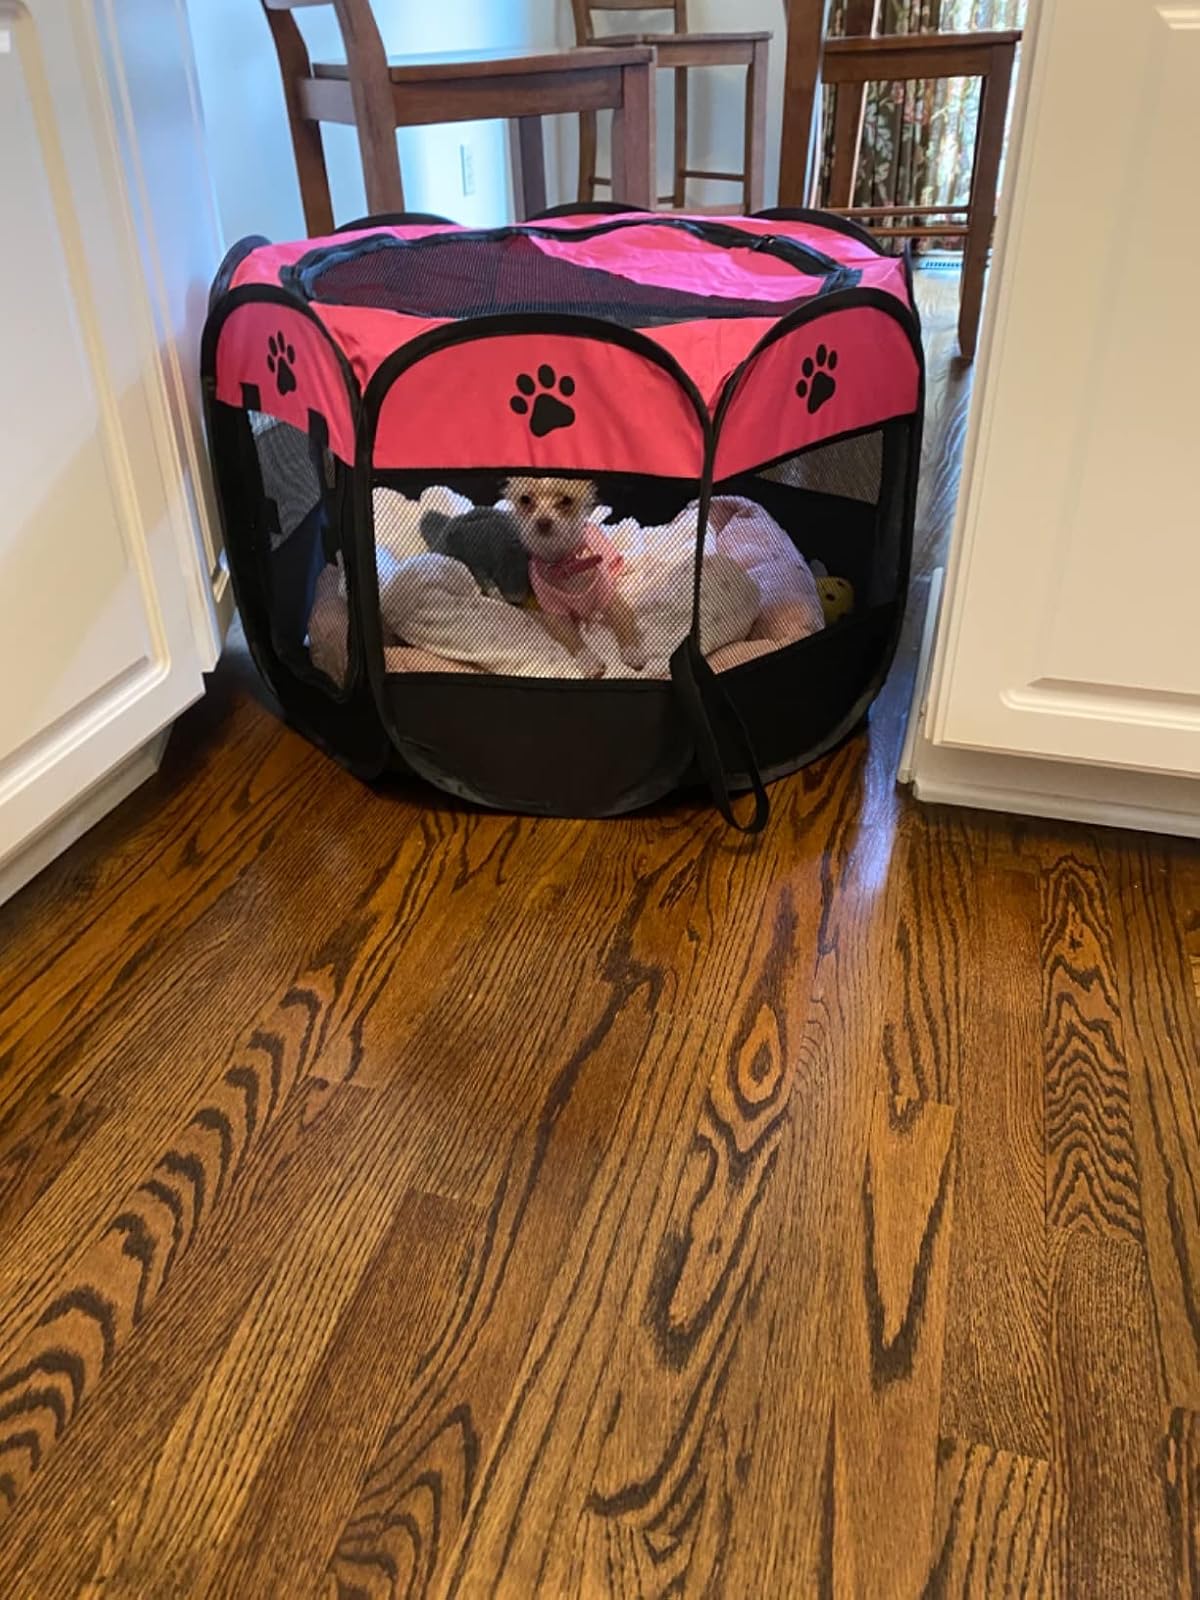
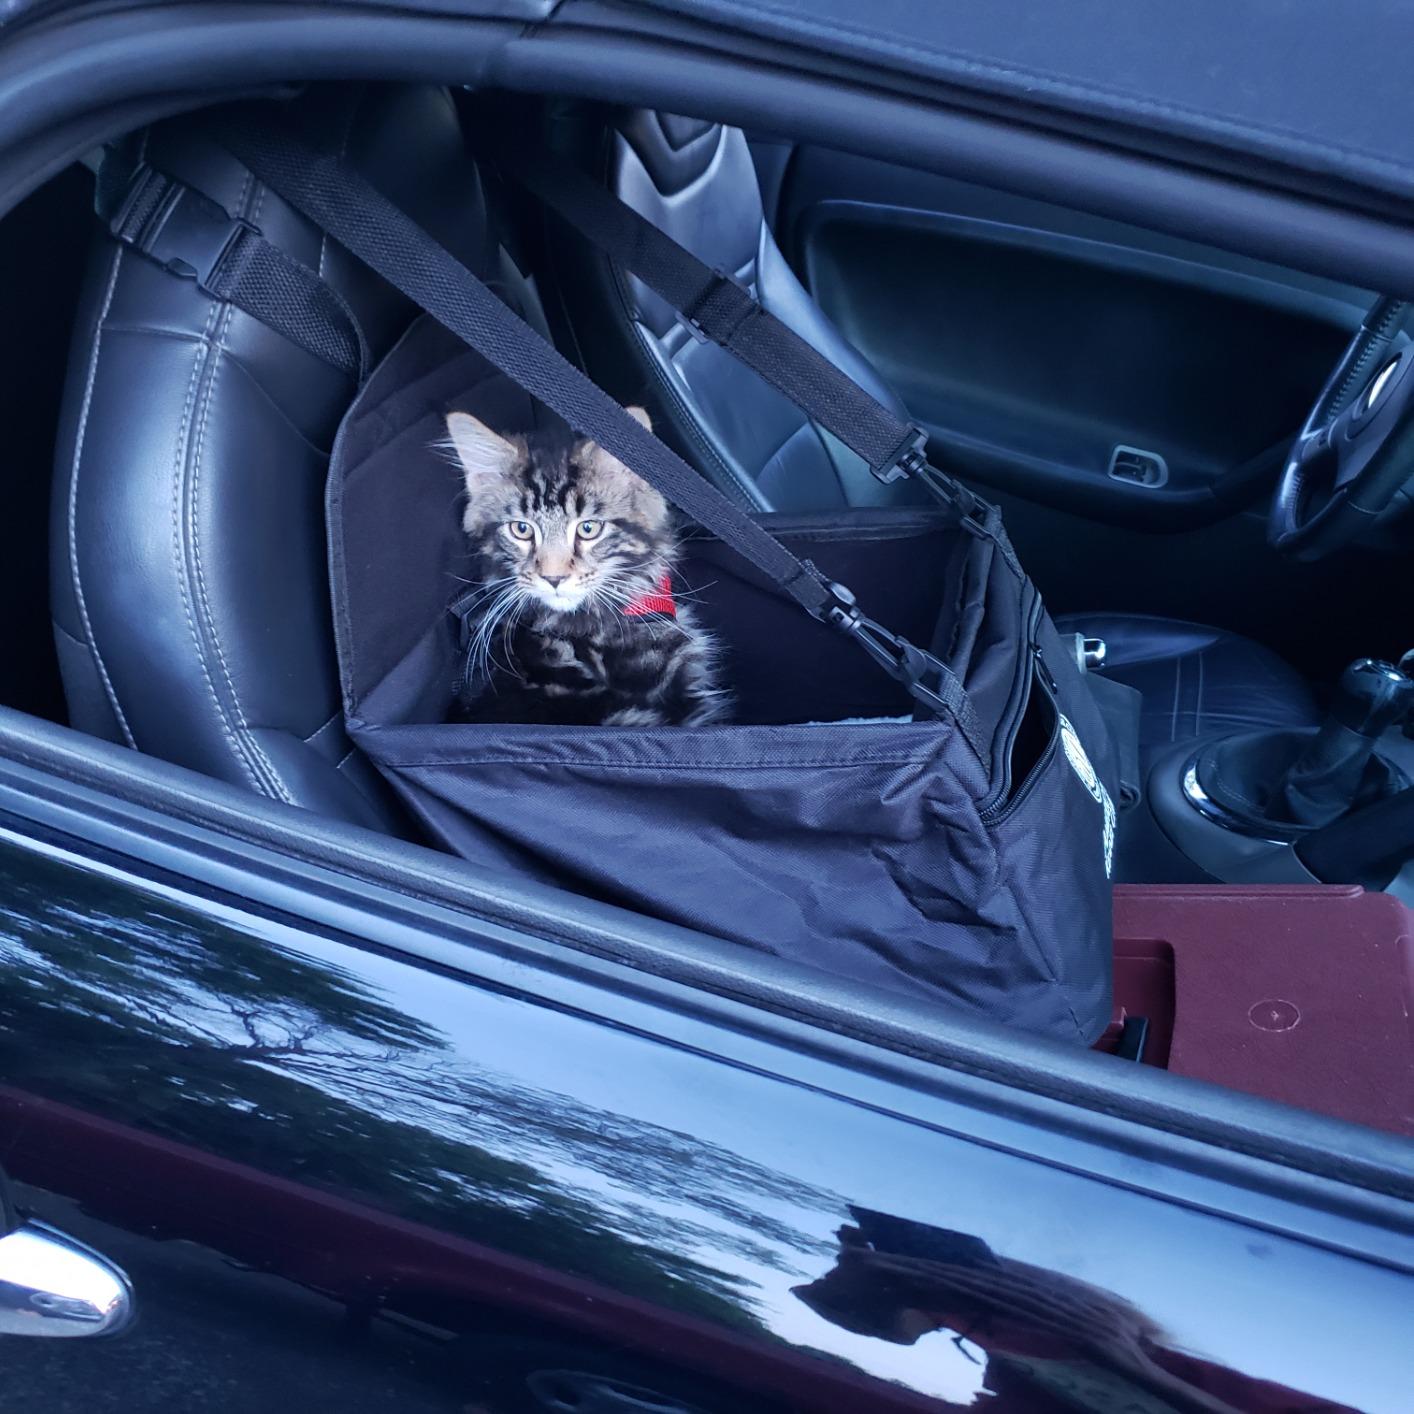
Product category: items_kennel
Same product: no